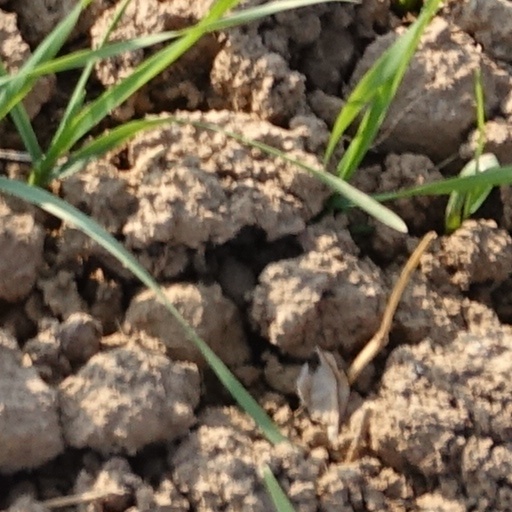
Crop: wheat